Parakkum Pavai

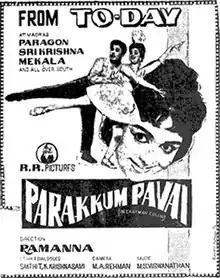
Theatrical release poster

Parakkum Pavai is a 1966 Indian Tamil-language drama film, directed by T. R. Ramanna, starring M. G. Ramachandran and B. Saroja Devi. The film was released on 11 November 1966 and averagely grossed, having run in theatres for 80 days.